Casa de la Guerra

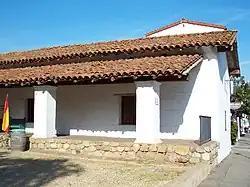
A close-up photo of the northeastern part of the building

The Casa de la Guerra was the residence of the fifth commandant of the Presidio de Santa Barbara, José de la Guerra y Noriega, founder of the Guerra family of California (a prominent Californio family) from 1828 until his death in 1858. Descendants of José lived in the home until 1943. The site is currently owned and operated by the Santa Barbara Trust for Historic Preservation as a historic house museum. The address is 15 East De la Guerra Street, Santa Barbara, California.